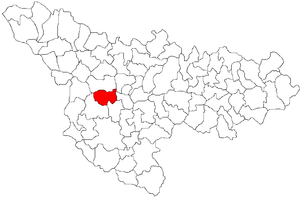
Sânmihaiu Român est une commune du județ de Timiș, en Roumanie. Elle se compose de trois villages: Sânmihaiu German, Sânmihaiu Român et Utvin.